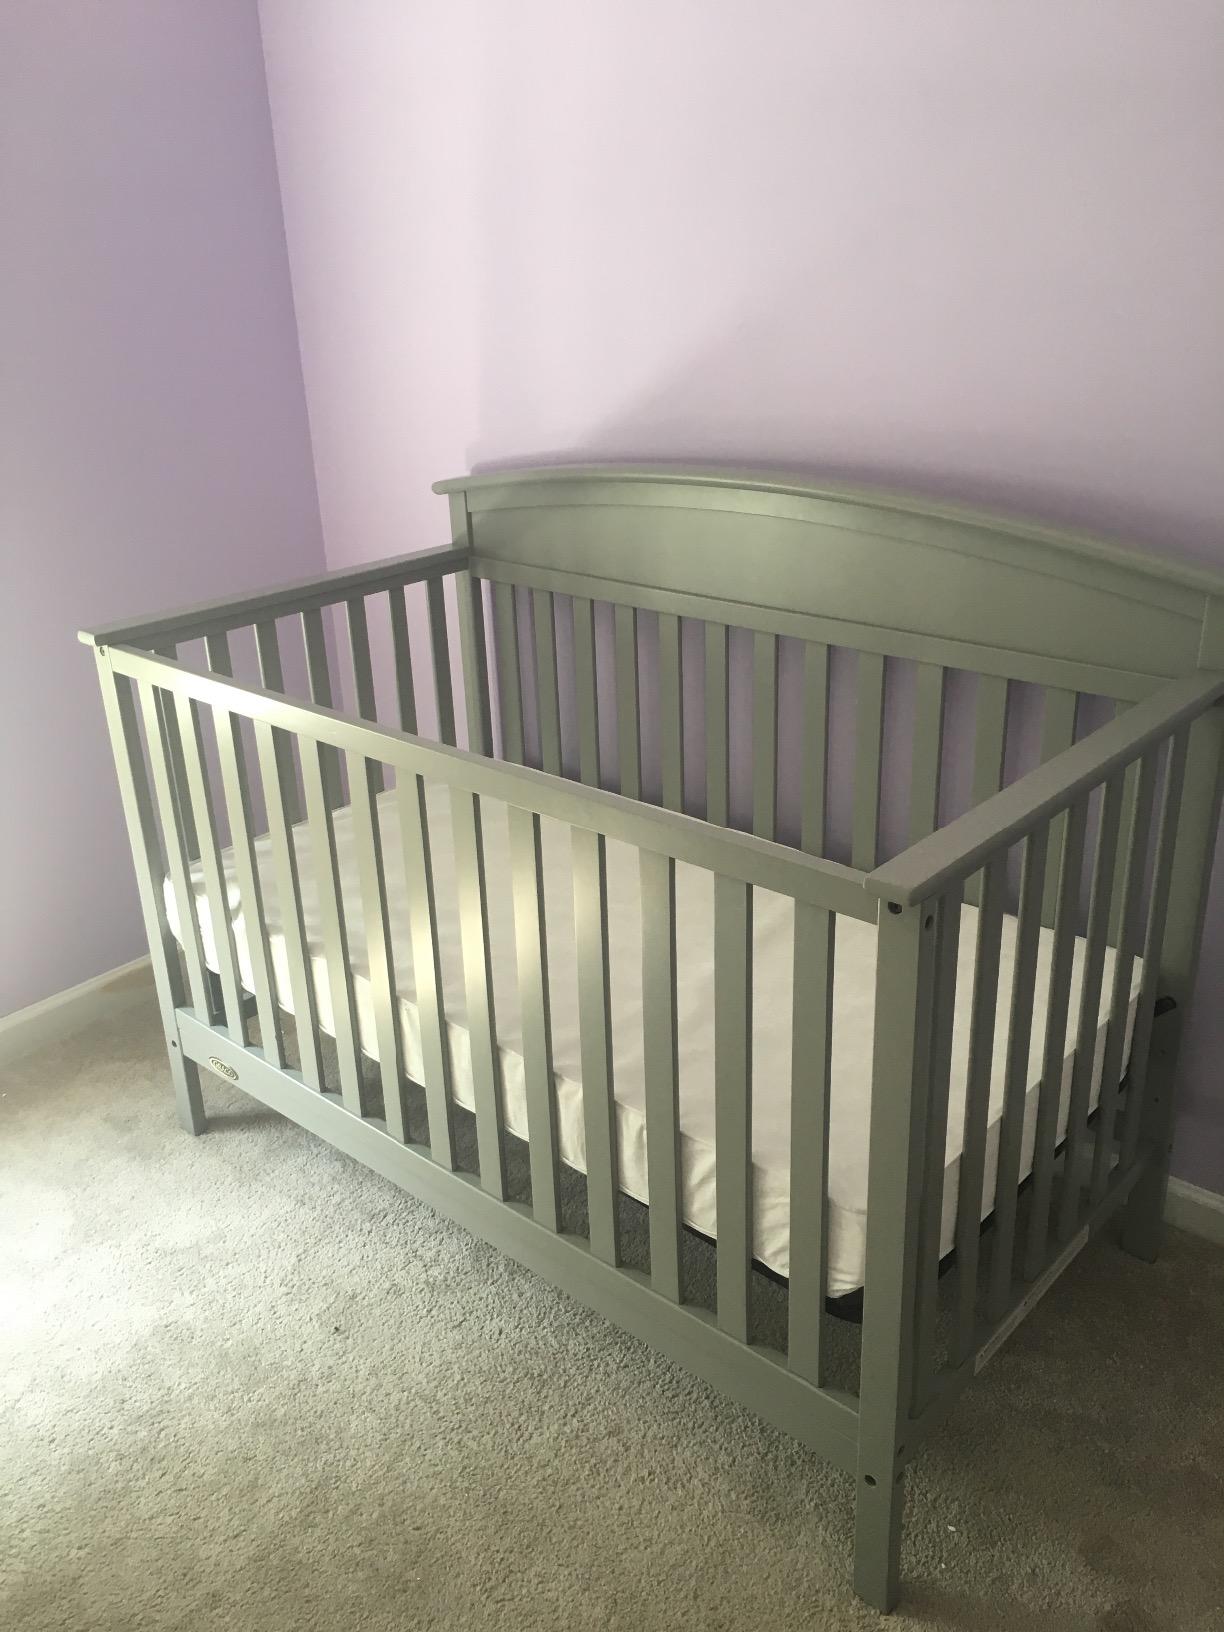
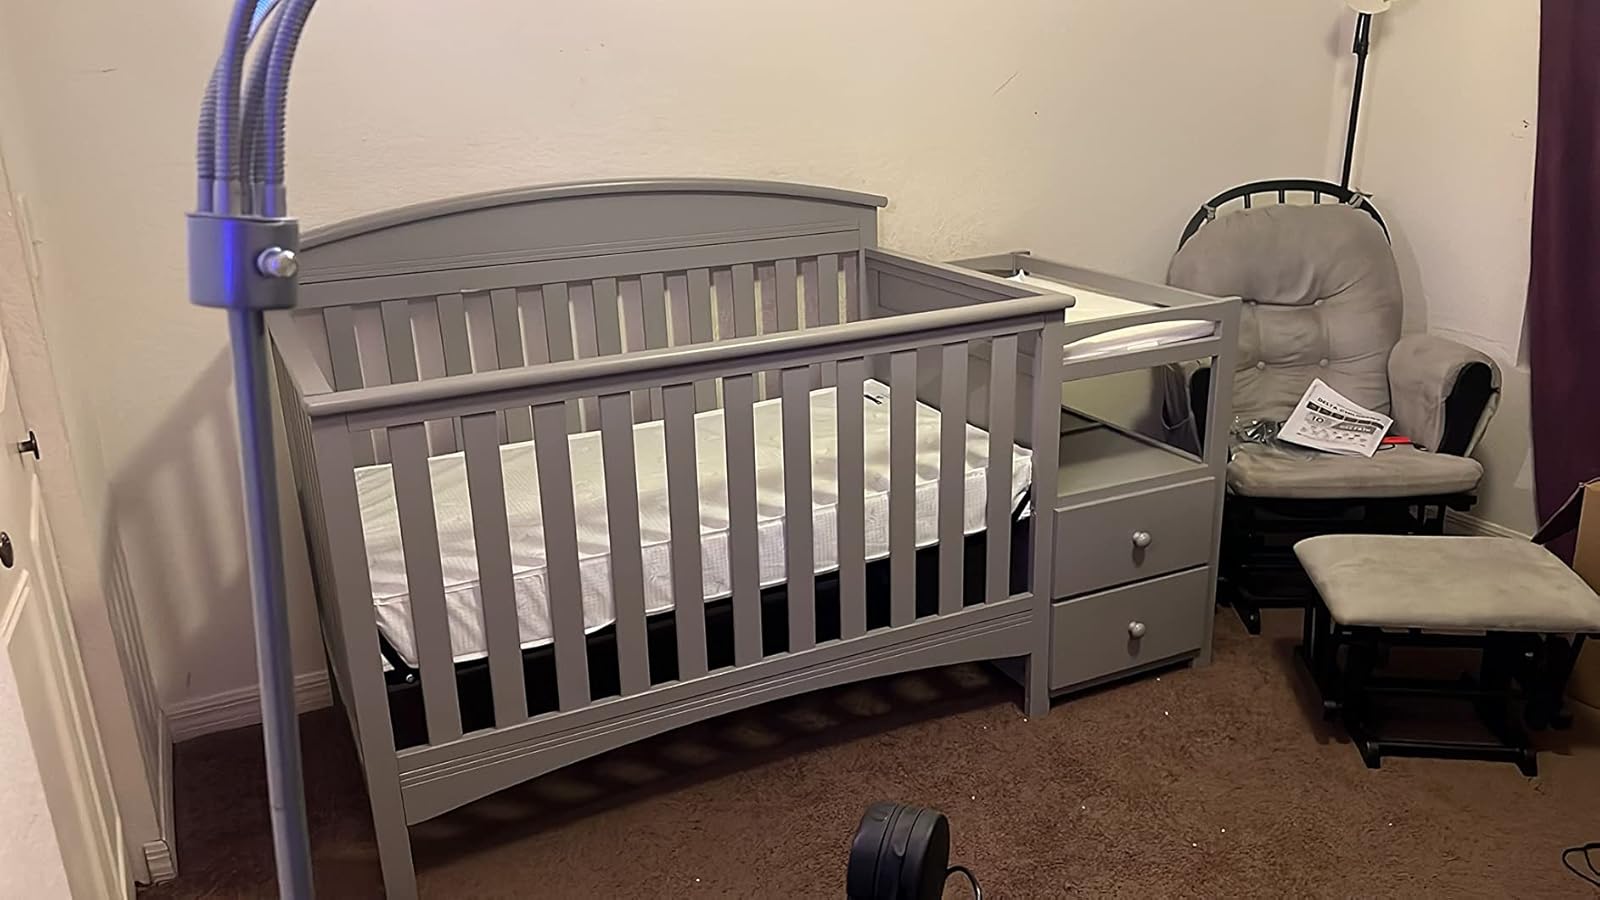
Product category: products_crib
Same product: no